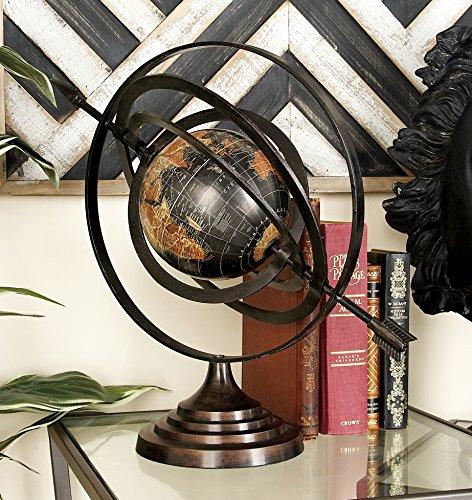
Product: Deco 79 Aluminum Globe, 20-Inch by 18-Inch
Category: Toys & Games | Learning & Education | Geographic Globes
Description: Suitable to use as a decorative item.
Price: $34.99
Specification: ProductDimensions:12x20x18inches|ItemWeight:4.75pounds|ShippingWeight:4.75pounds(Viewshippingratesandpolicies)|Manufacturer:UmaEnterprises|ASIN:B00CQABBJG|Itemmodelnumber:28354